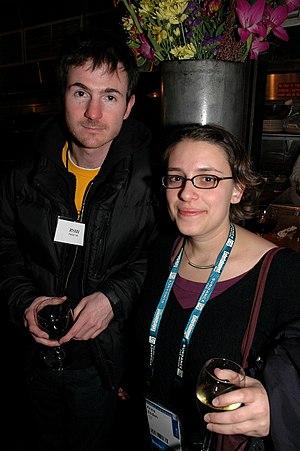
Ryan Fleck est un réalisateur, scénariste et directeur de la photographie américain. Il est né le 20 septembre 1976 à Berkeley, en Californie. Son succès lui vient de son long métrage Half Nelson, projet qui a eu du mal à naître pour des problèmes économiques.
Anna Boden est une réalisatrice, scénariste et monteuse américaine. Elle co-réalise ses films avec Ryan Fleck.